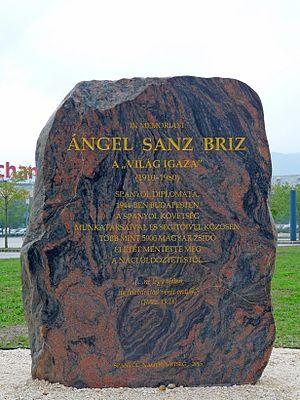
Monument commémoratif à M. Angel Sanz Briz (1910-1980), diplomate espagnol en mission à Budapest en 1944, «